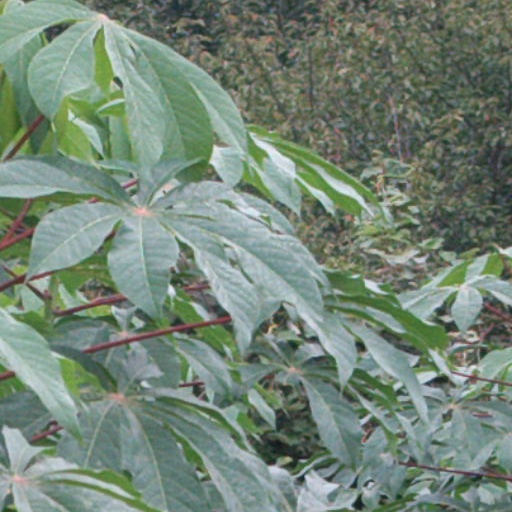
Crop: cassava